E. F. Banker

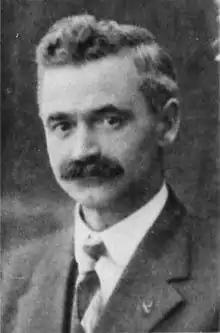
Banker in 1917

Elmer Fisk Banker (July 19, 1871 – June 24, 1939) was an American politician in the state of Washington. He served in the Washington House of Representatives from 1917 to 1933.